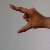
The image shows a hand gesture representing the letter 'Z' in Indian Sign Language.